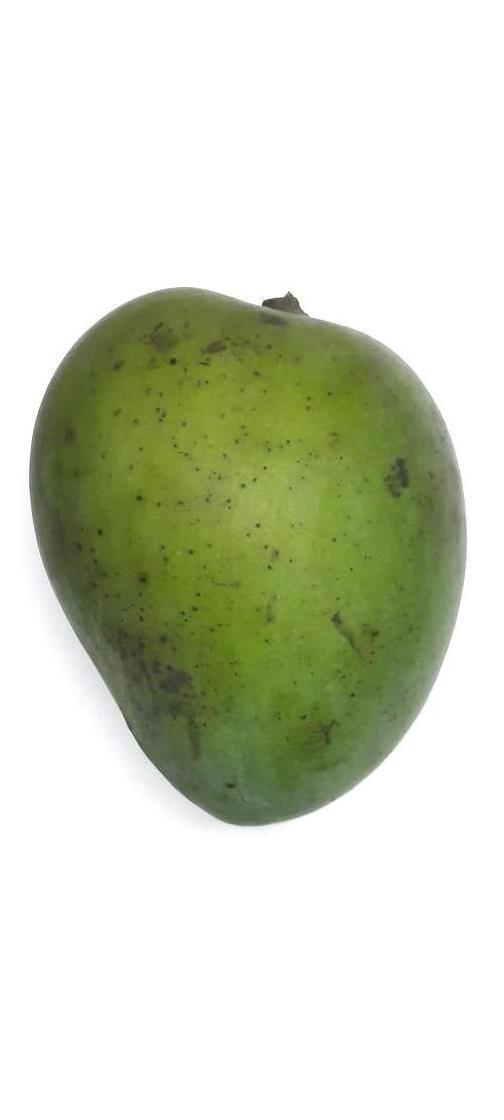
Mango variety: Harivanga